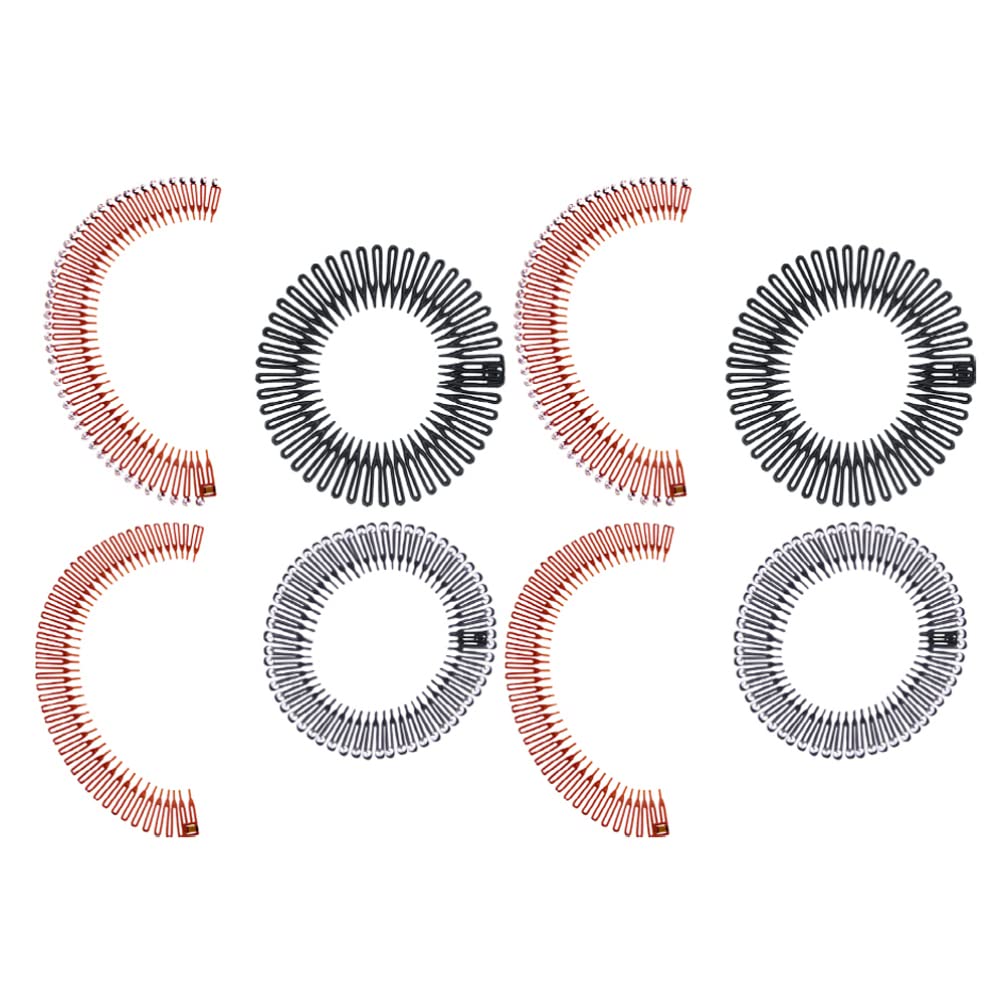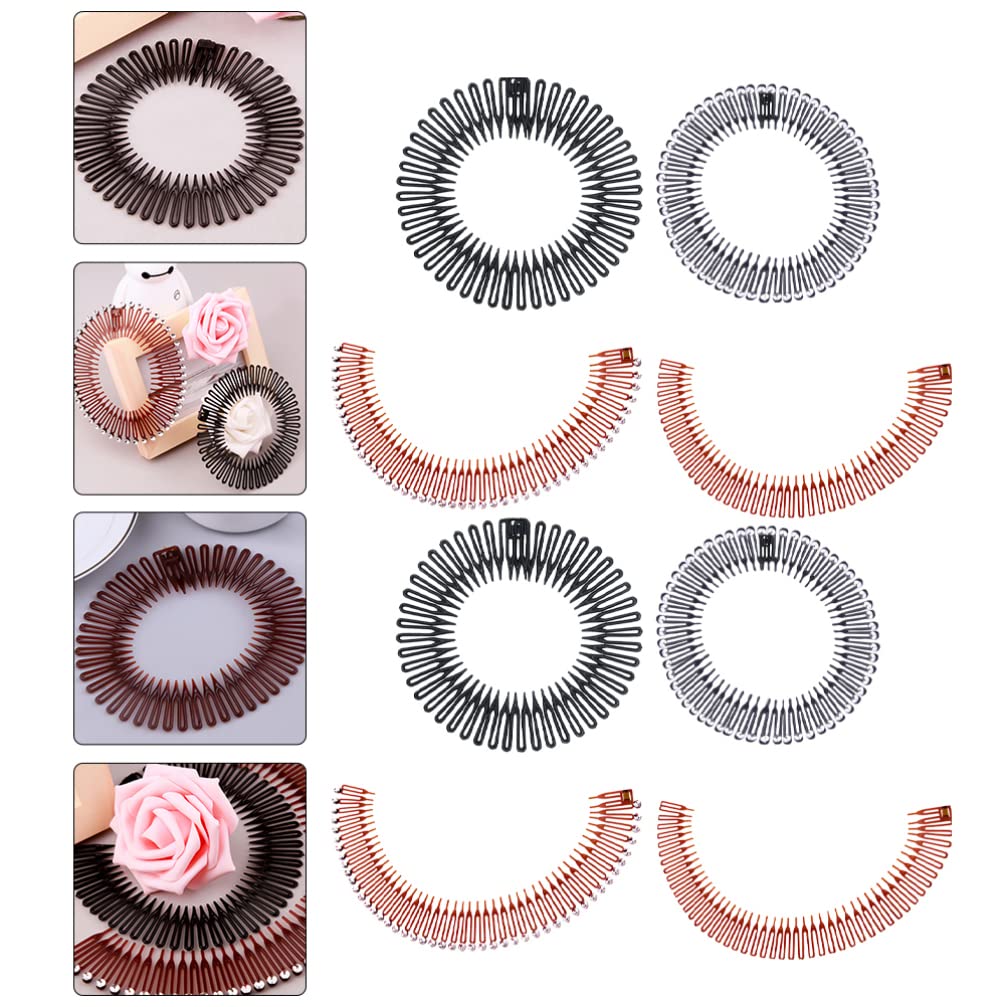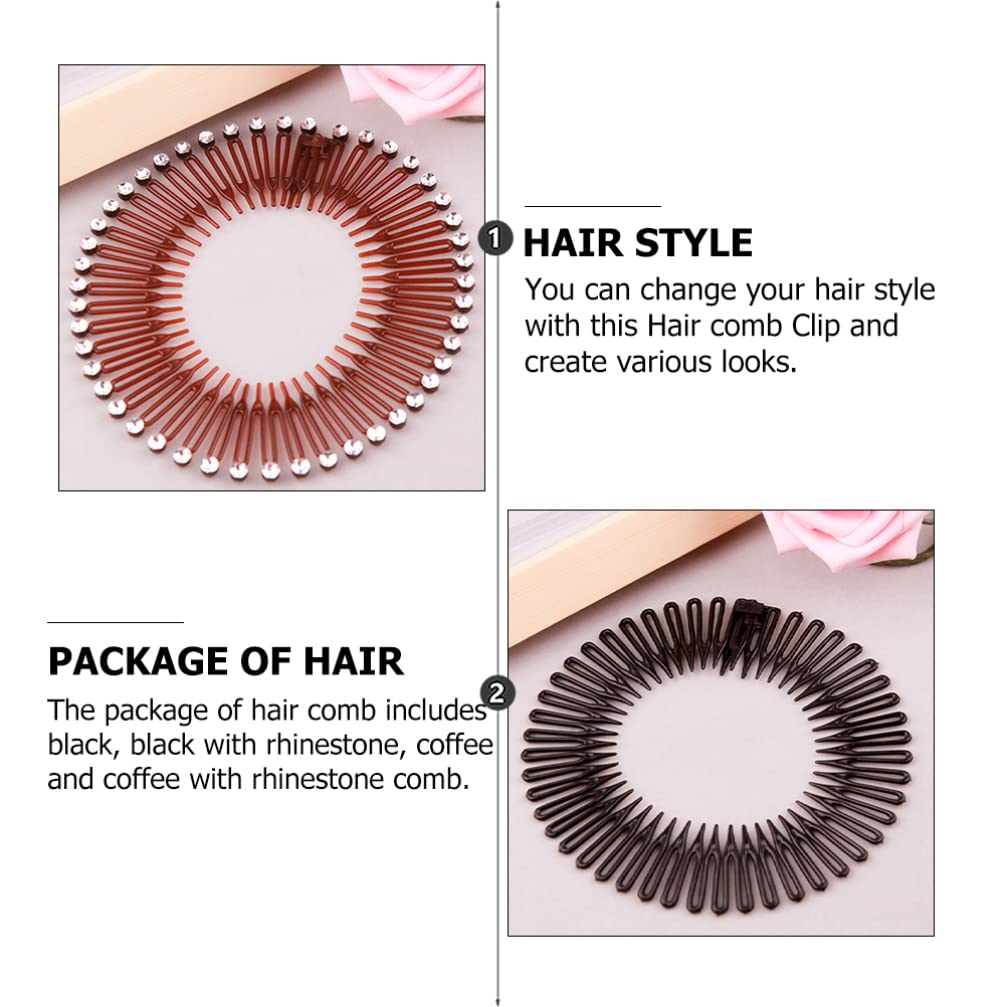
KALLORY 8PCS Stretch Hair Comb Headbands Flexible Plastic Circle Comb Full Circular Tooth Hairband Hair Wrap Hairband Holder for Women Sports Hair Accessories
Category: All Beauty
Description Made from Flexible Material, These Headbands Are Comfortable and Sure to Keep You Satisfied. Hair Comb Clip is an Important Accessory and Useful Item for Women in Special Occasion. It Not Brings the Beauty for Your Hair but Also the Tenderness and Glamour for You Anywwhere. Features - Material: Plastic and Resin.- Color: Black/ Coffee.- Size: Approx. 10.5x3x0.2 cm.- the Plastic Teeth on the Perimeter of Each Headband Will Give Your Hair a Boost of Dimension, Without Giving You Headaches and Discomfort.- One Size Fits Most Women, Teens, and Some Children. Headbands Interlock in the Back to Secure the Band to Your Hair.- You Can Change Your Hair Style with This Hair Comb Clip and Create Various Looks. Fashionable Design Will Make You out Stand Everywhere.- Perfect Gift to Present for Your Friends, Wife, Relatives, Family in Special Occasions Such As: Birthday, Women Day, Christmas, Anniversary, Etc.- the Package of Hair Comb Includes Black, Black with Rhinestone, Coffee and Coffee with Rhinestone Comb. Package Including 8 x Flexible Hair Combs
Features: The Flexible Stretch Comb Headband package of hair comb includes black, black with rhinestone, coffee and coffee with rhinestone comb. | Stretch Comb Headband One size fits most women, teens, and some children. Headbands interlock in the back to secure the band to your hair. | The Hairband with Teeth plastic teeth on the perimeter of each headband will give your hair a boost of dimension, without giving you headaches and discomfort. | Teeth Headband Perfect gift to present for your friends, wife, relatives, family in special occasions such as: Birthday, Women day, Christmas, anniversary, etc. | Comb Full Circle Headband You can change your hair style with this Hair comb Clip and create various looks. Fashionable design will make you out stand everywhere.